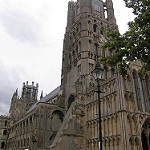
Label: buildings